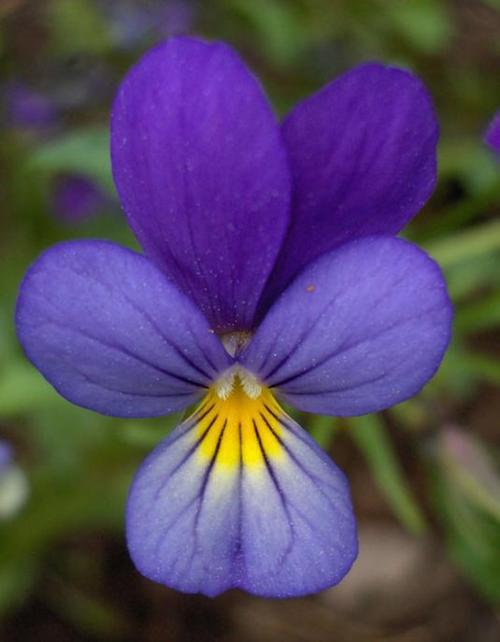
Flower: Pansy